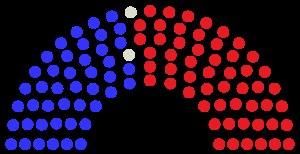
Depuis 1913, chaque État membre des États-Unis élit deux sénateurs au Congrès fédéral. Le dix-septième amendement à la Constitution des États-Unis, voté en 1913, permet l'élection directe des sénateurs par les citoyens de chaque État.
Le 114ᵉ congrès des États-Unis est la législature fédérale américaine qui se réunit à Washington, D.C. du 3 janvier 2015 au 3 janvier 2017, les deux dernières années de la présidence de Barack Obama.